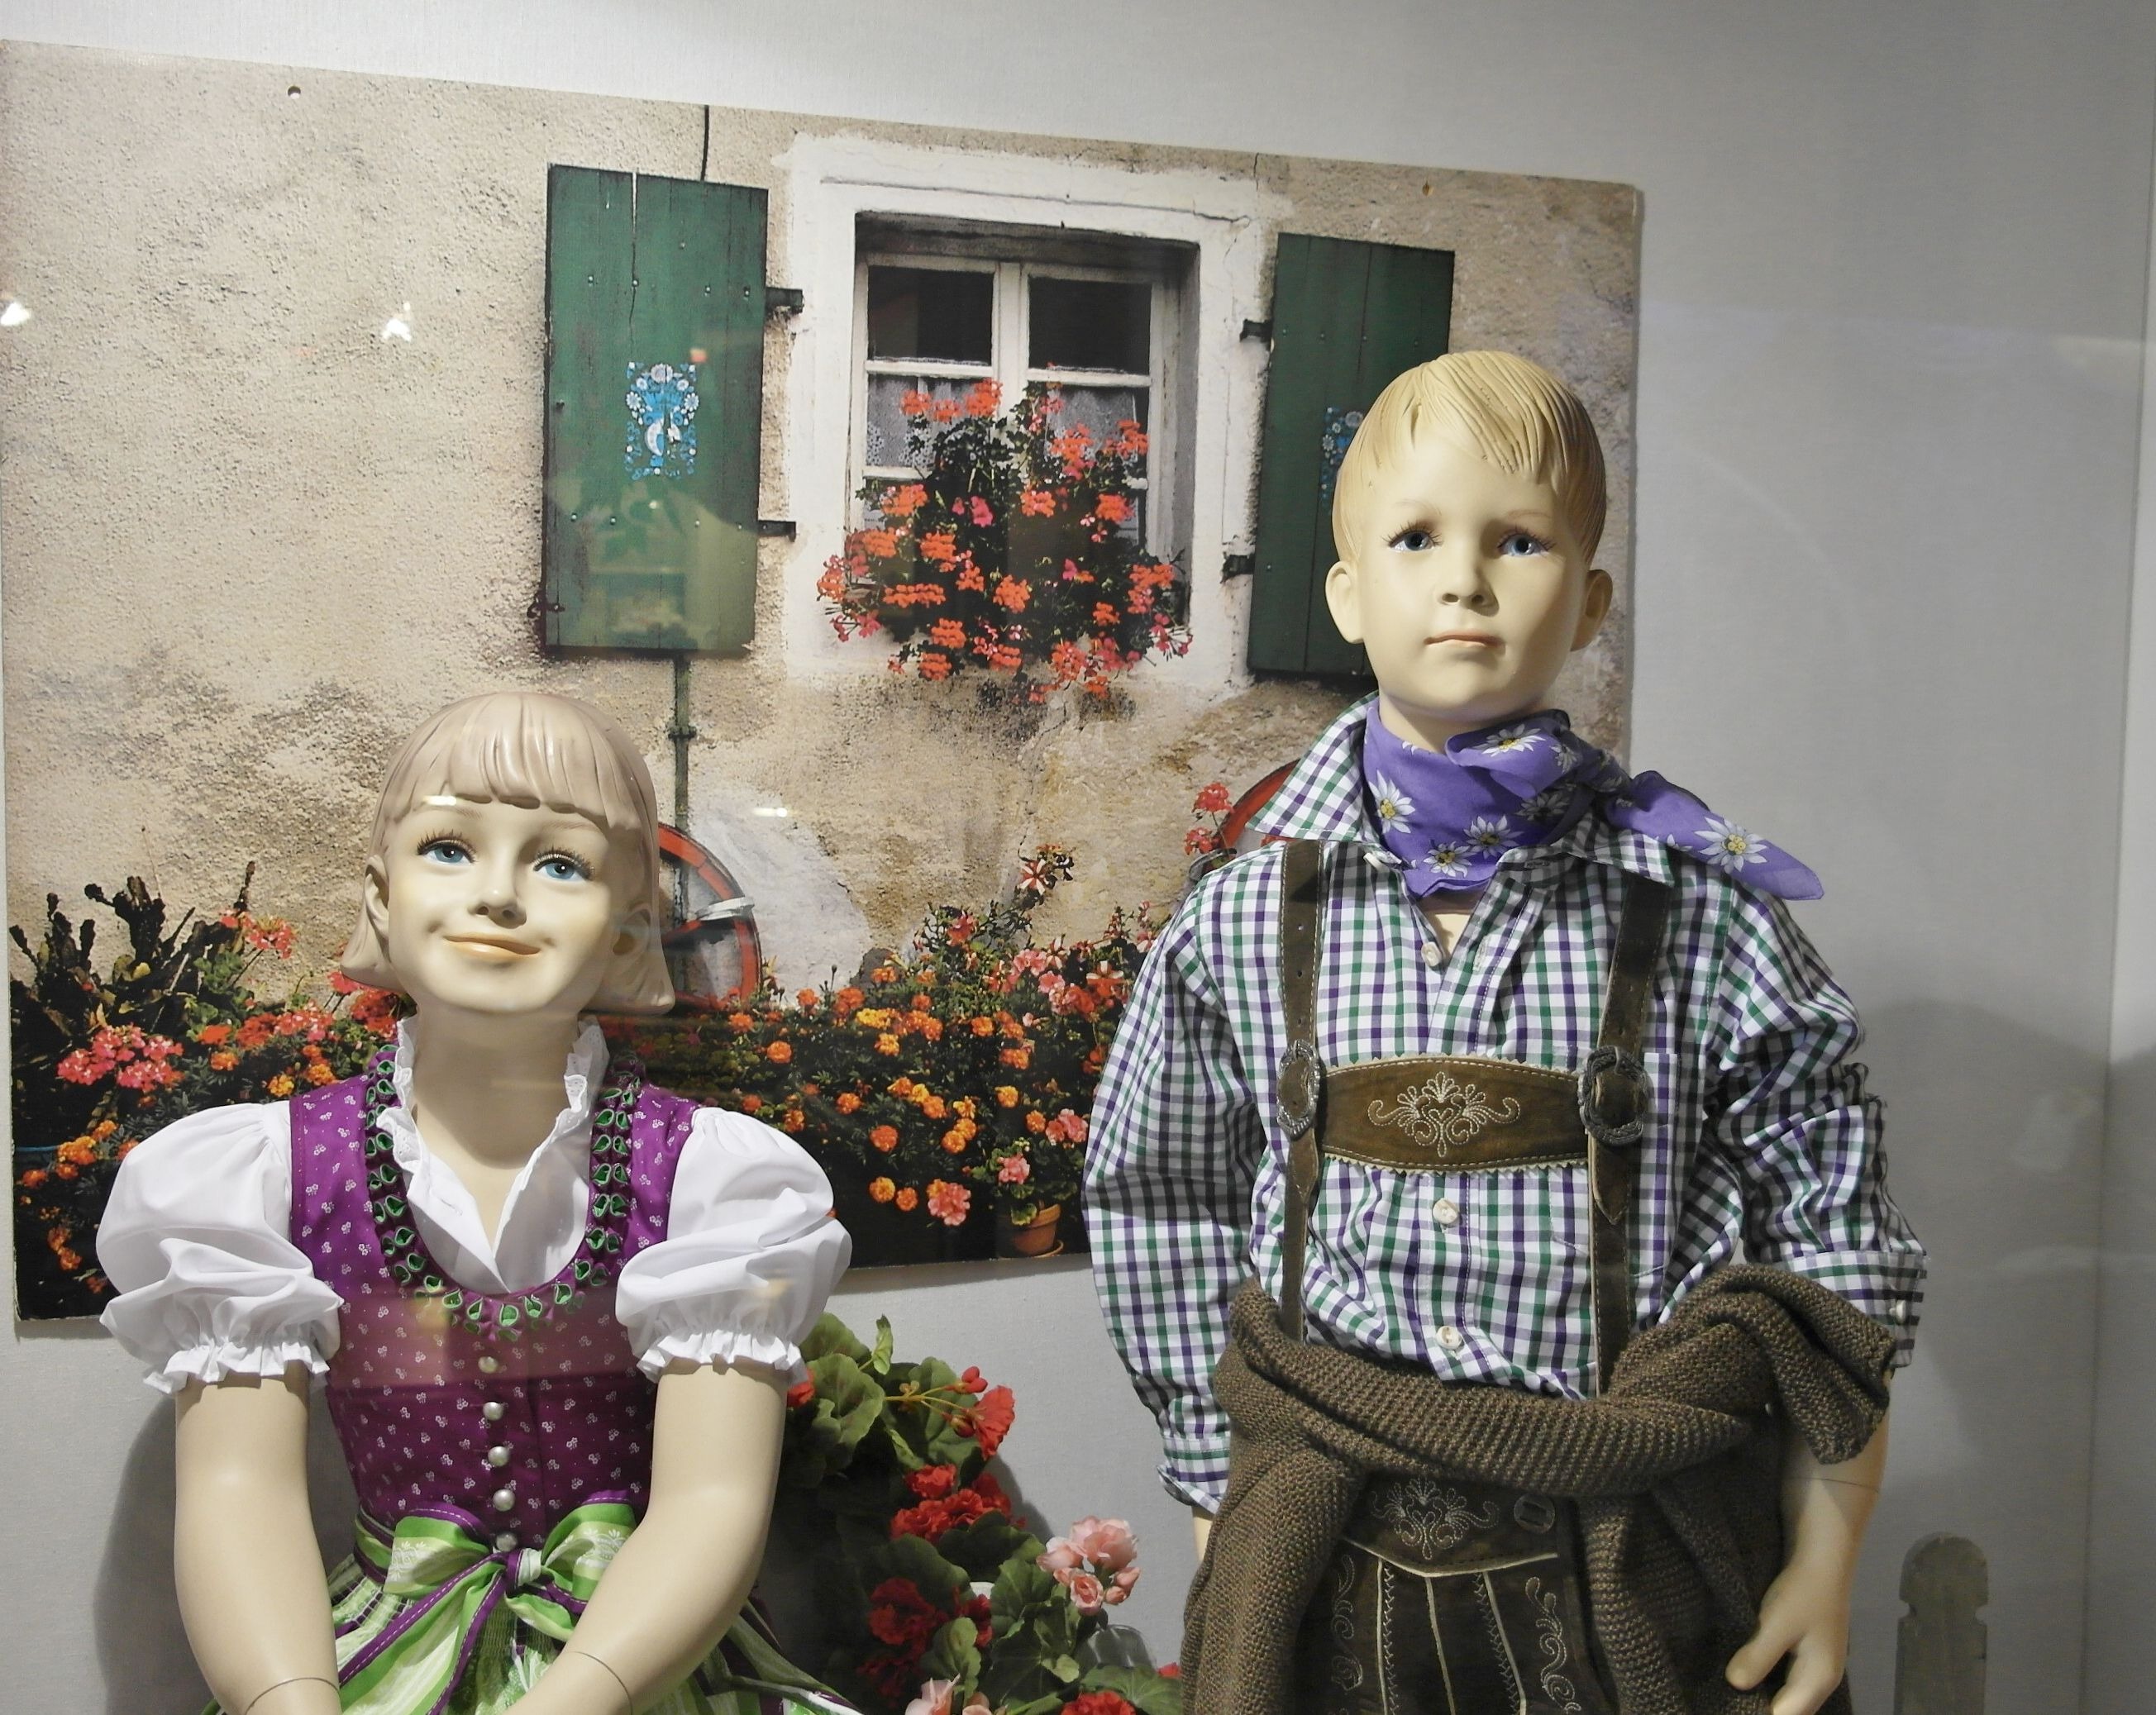
people, girl, window, boy, decoration, child, clothing, christmas, face, art, children, pretty, costume